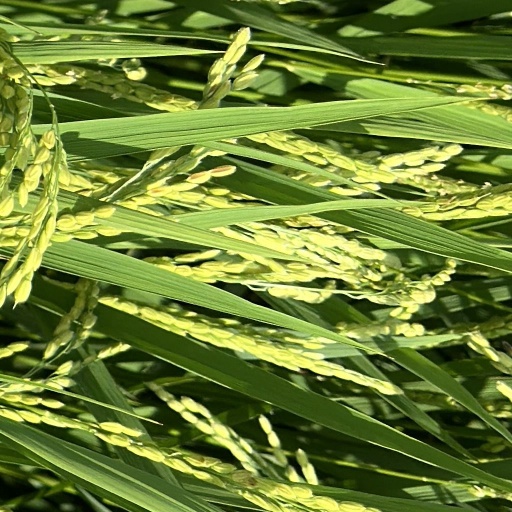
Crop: rice